Carnival

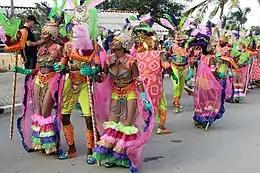
Carnival in Rincon, Bonaire

"La Diablada" Carnival takes place in Oruro in central Bolivia. It is celebrated in honor of the miners' patron saint, "Vírgen de Socavon" (the Virgin of the Tunnels). Over 50 parade groups dance, sing, and play music over a five kilometre-long course. Participants dress up as demons, devils, angels, Incas, and Spanish conquistadors. Dances include caporales and tinkus. The parade runs from morning until late at night, 18 hours a day, for three days before Ash Wednesday. It was declared the 2001 "Masterpieces of Oral Heritage and Intangible Heritage of Humanity" by UNESCO. Throughout the country, celebrations are held involving traditional rhythms and water parties. In Santa Cruz de la Sierra, on the east side of the country, tropical weather allows a Brazilian-type Carnival, with Comparsas dancing traditional songs in matching uniforms.